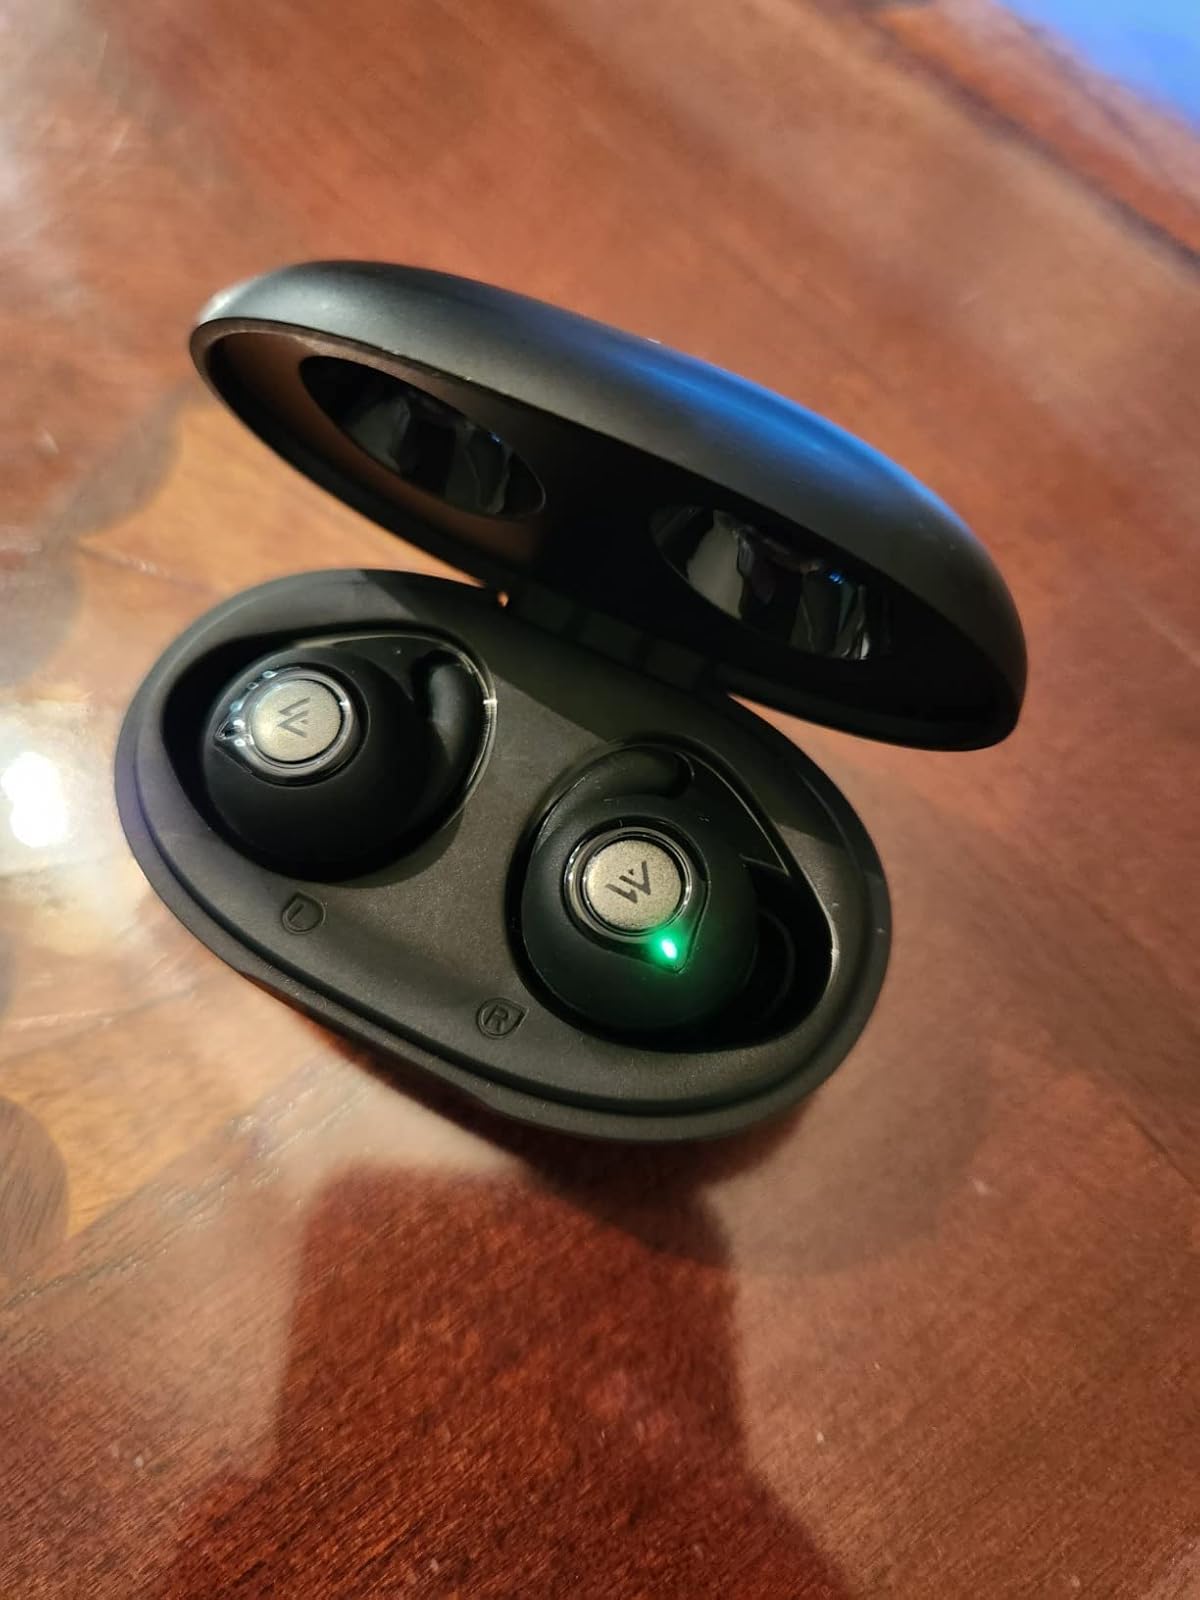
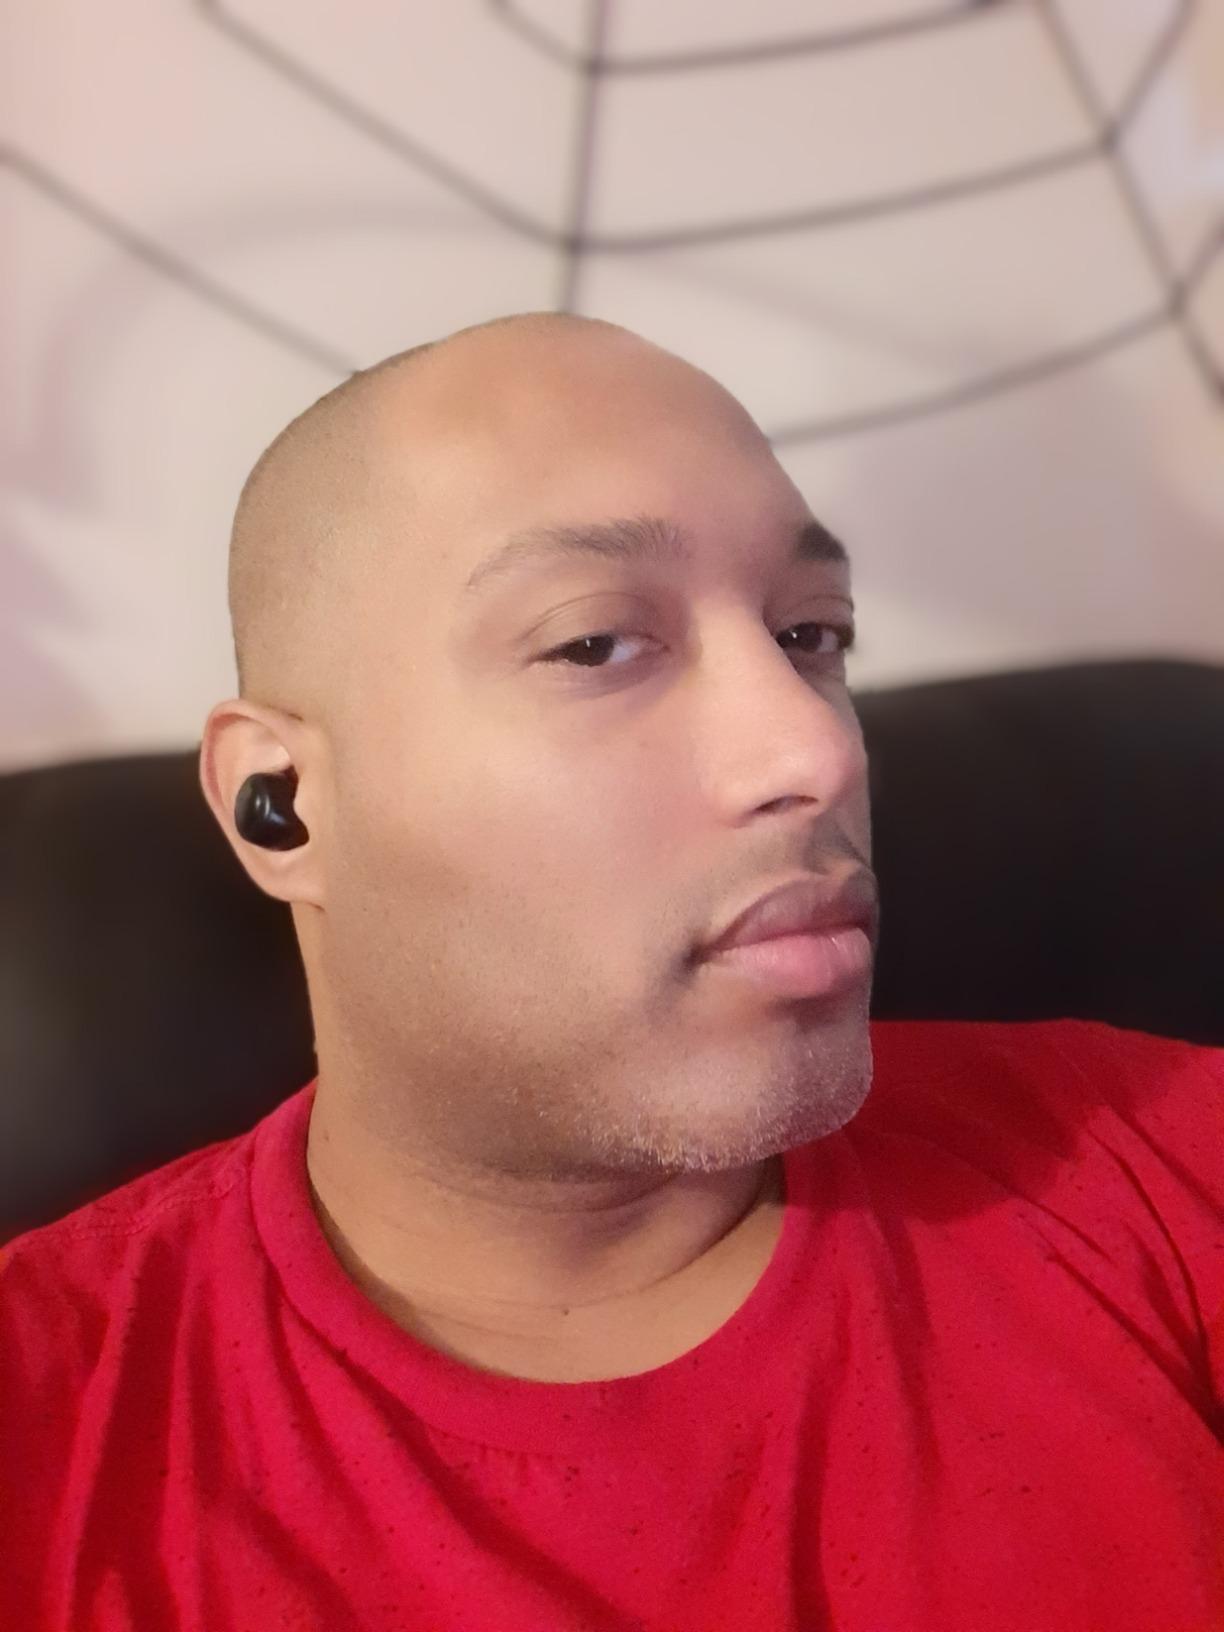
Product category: earbuds
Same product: no